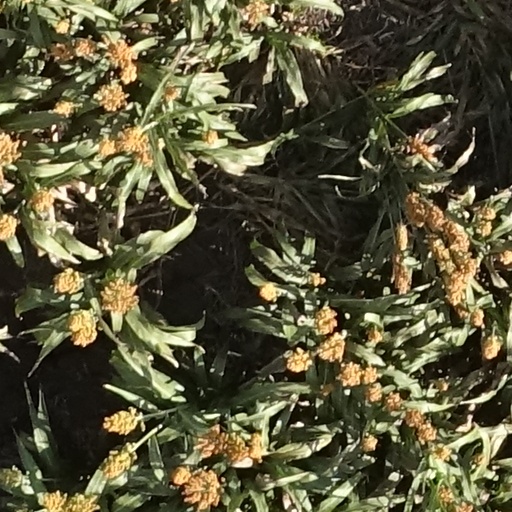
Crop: sorghum